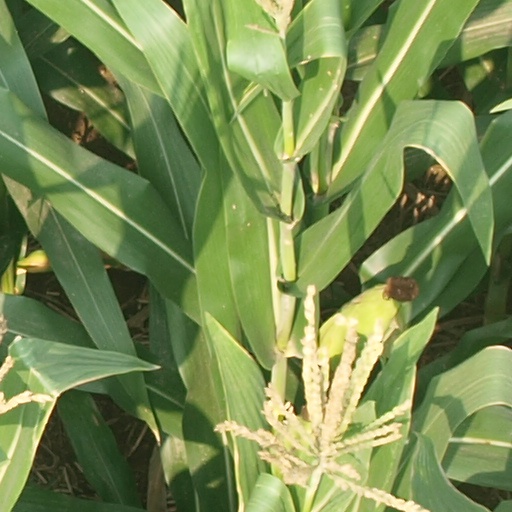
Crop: maize; corn